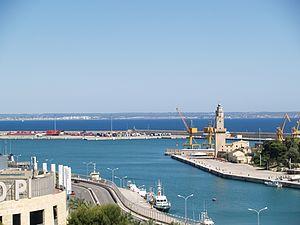
Le Phare de Portopí ou Porto Pí, ou encore Torre de Señales de Portopí est un phare situé dans le quartier de Portopí dans la ville de Palma, au sud-ouest de l'île de Majorque, dans l'archipel des Îles Baléares. Ce signal de navigation a commencé à fonctionner au début du XIVe siècle, il est le deuxième plus vieux phare d'Espagne après la Tour d'Hercule, à La Corogne et le troisième dans le monde, après celui de Gênes.